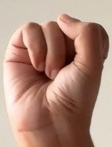
ASL sign: S